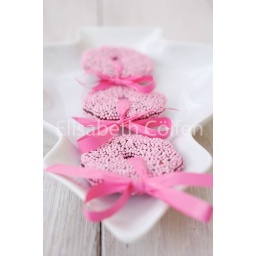
Christmas tree ornaments pretty in pink